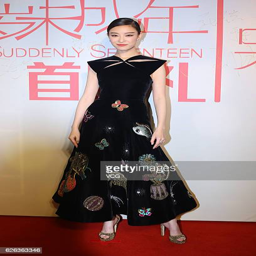
actor attends the premiere of film